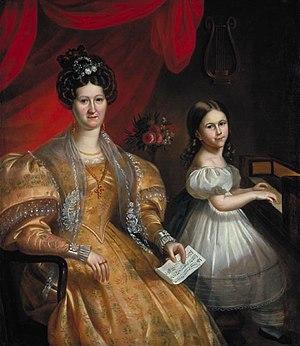
Julie Papineau (née Bruneau) et sa fille Ezilda, 1836, huile sur toile, 121,8 x 107 cm
Louis-Joseph Papineau, né le 7 octobre 1786 à Montréal et mort le 23 septembre 1871 à Montebello, est un homme politique, avocat et seigneur de La Petite-Nation. Il est le fils de Joseph Papineau, le beau-père de Napoléon Bourassa et le grand-père du journaliste Henri Bourassa.
Julie Papineau, née Julie Bruneau le 19 janvier 1795 à Québec, et morte le 18 août 1862 à Montebello, est l'épouse de Louis-Joseph Papineau. Elle passe à la postérité grâce à son importante correspondance avec son mari, qui offre de riches perspectives sur les enjeux de son époque.